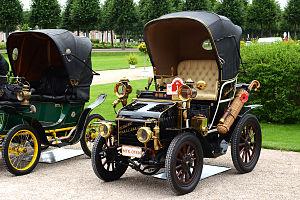
Petigars Prat Carrabin & Cie est une entreprise française de construction automobile créée en 1898 à Morlaix.
La Bertha Benz Memorial Route est une route touristique allemande ou route à thème dans le Bade-Wurtemberg et membre de la Route Européenne du Patrimoine Industriel. Depuis son ouverture en 2008, on peut suivre les traces du premier voyage longue distance en voiture effectuée par Bertha Benz et deux de ses fils en 1888.